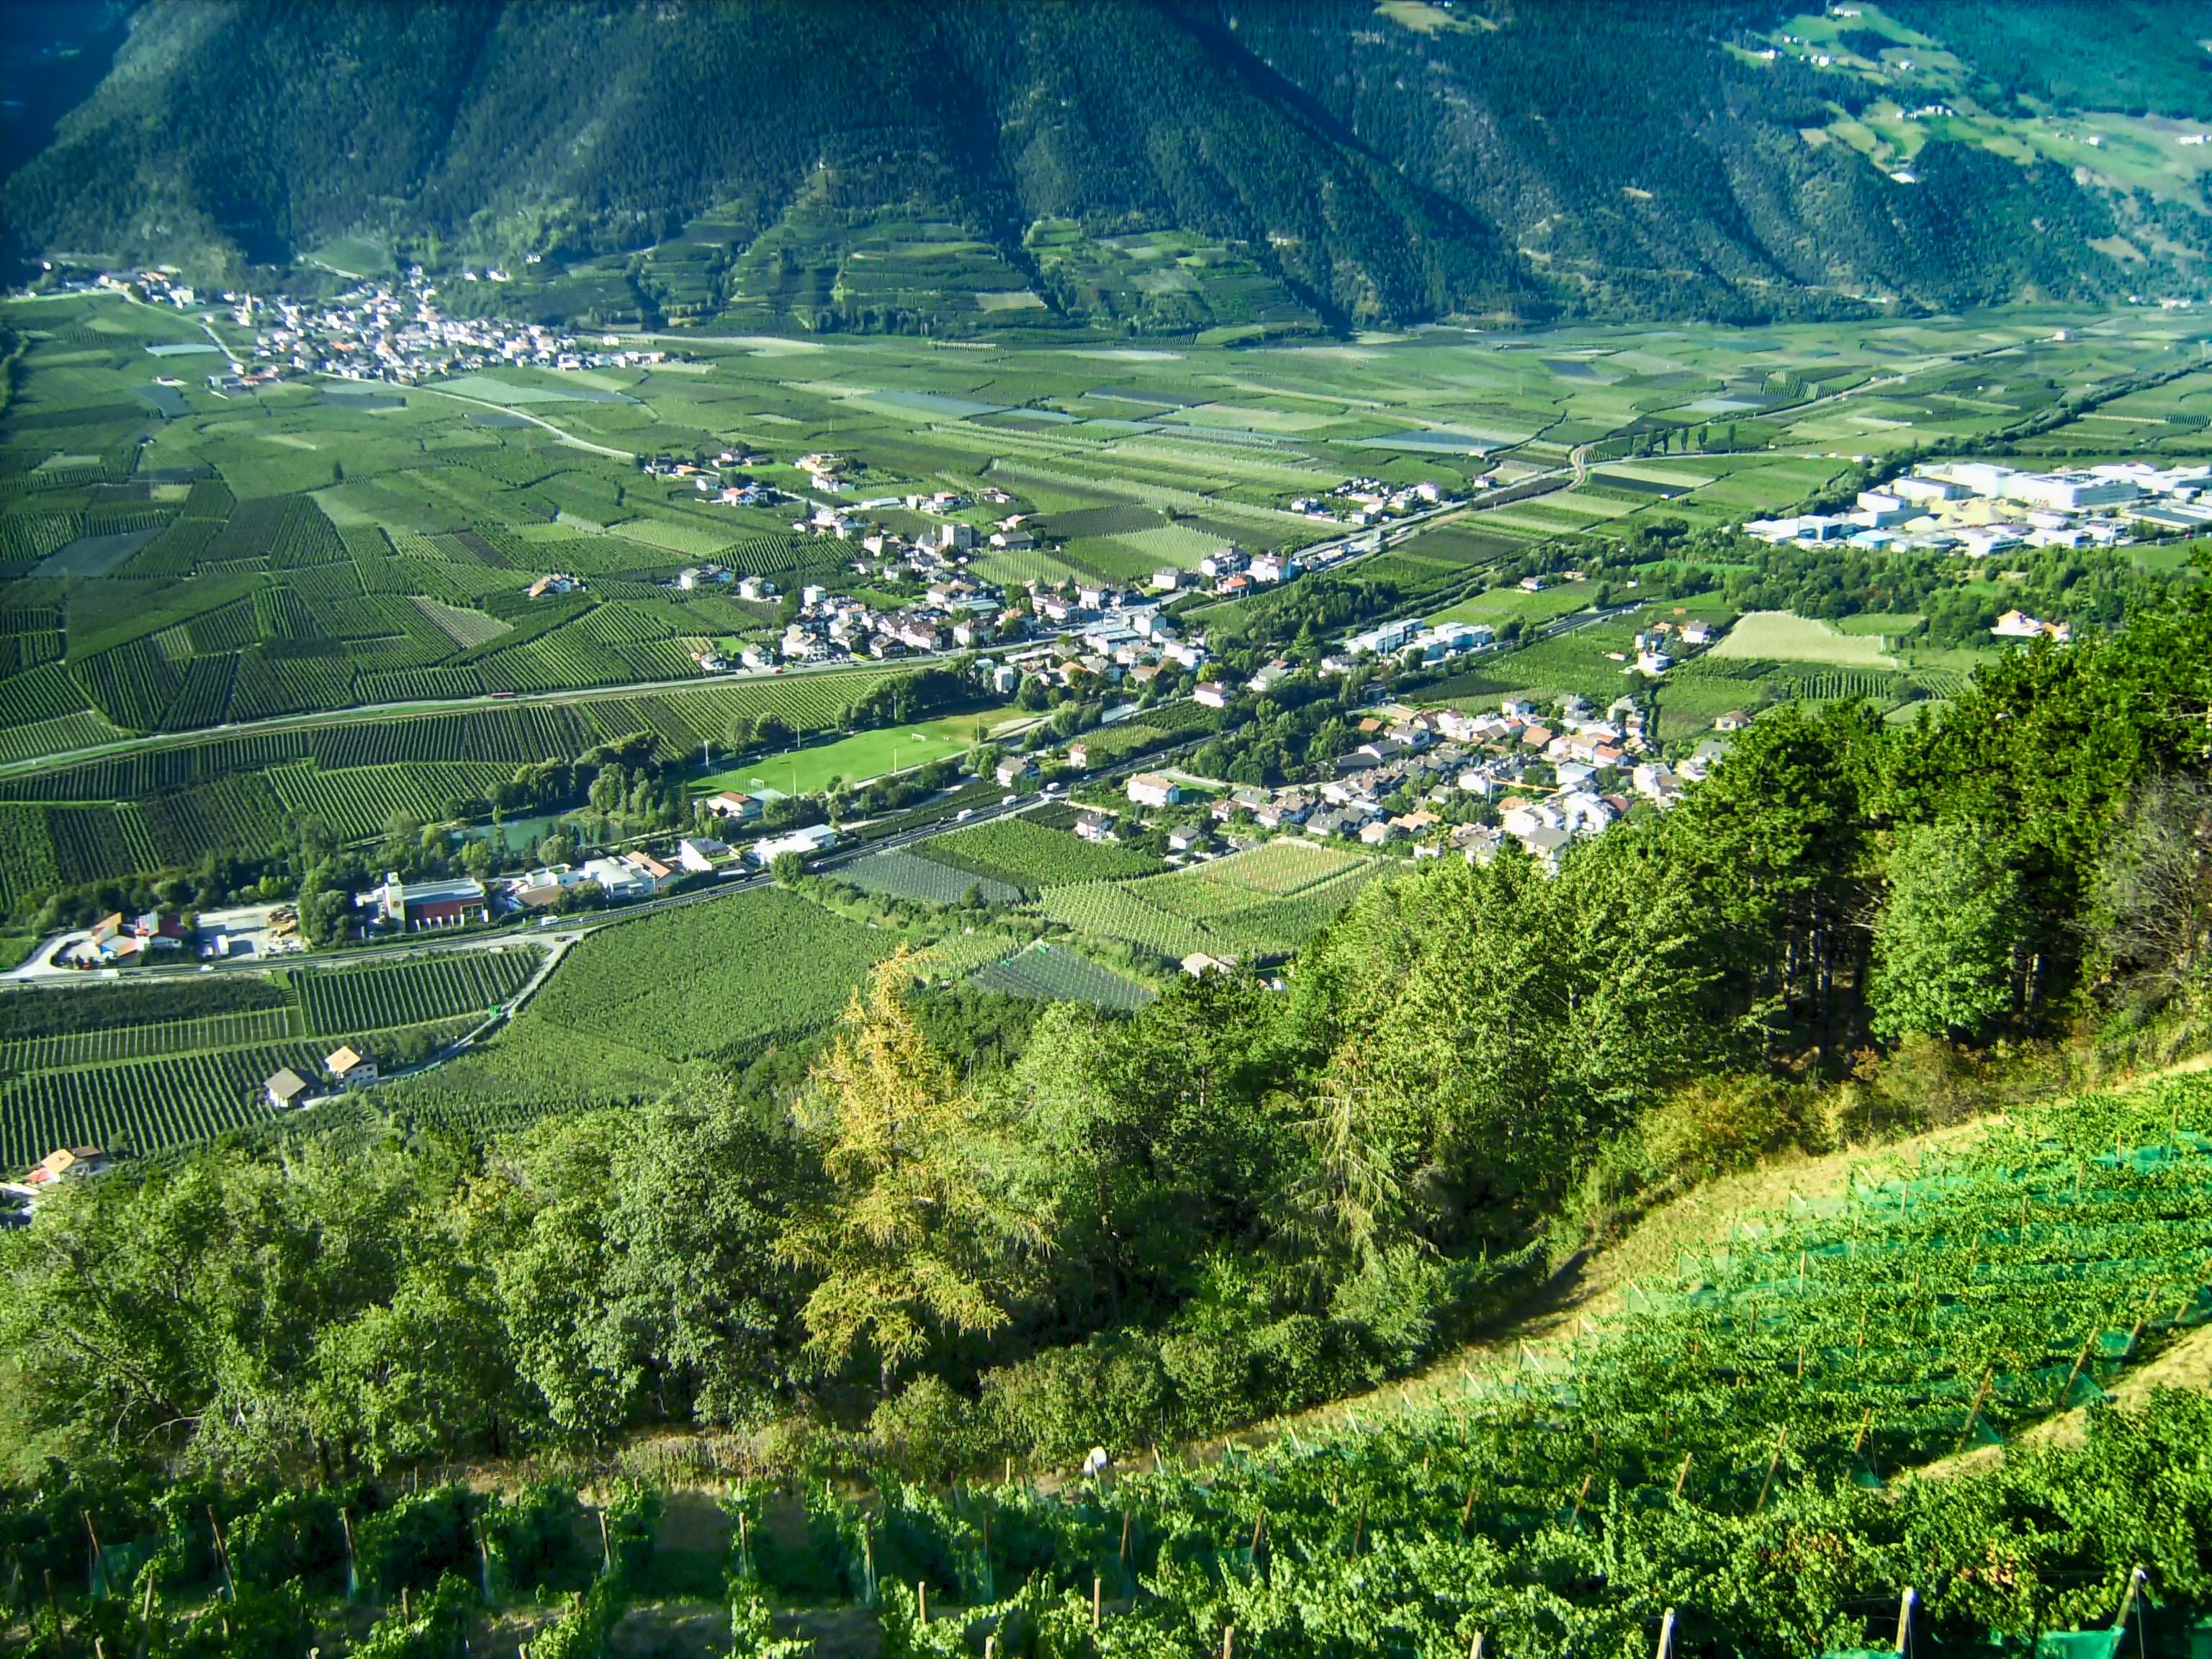
landscape, nature, forest, mountain, field, meadow, countryside, hill, lake, town, valley, mountain range, summer, village, spring, italy, fjord, agriculture, highland, ridge, trees, outside, hdr, terrace, mountains, alps, ravine, plantation, plateau, ecosystem, rural area, landform, bird's eye view, aerial photography, mountain pass, hill station, geographical feature, mountainous landforms, goldrain